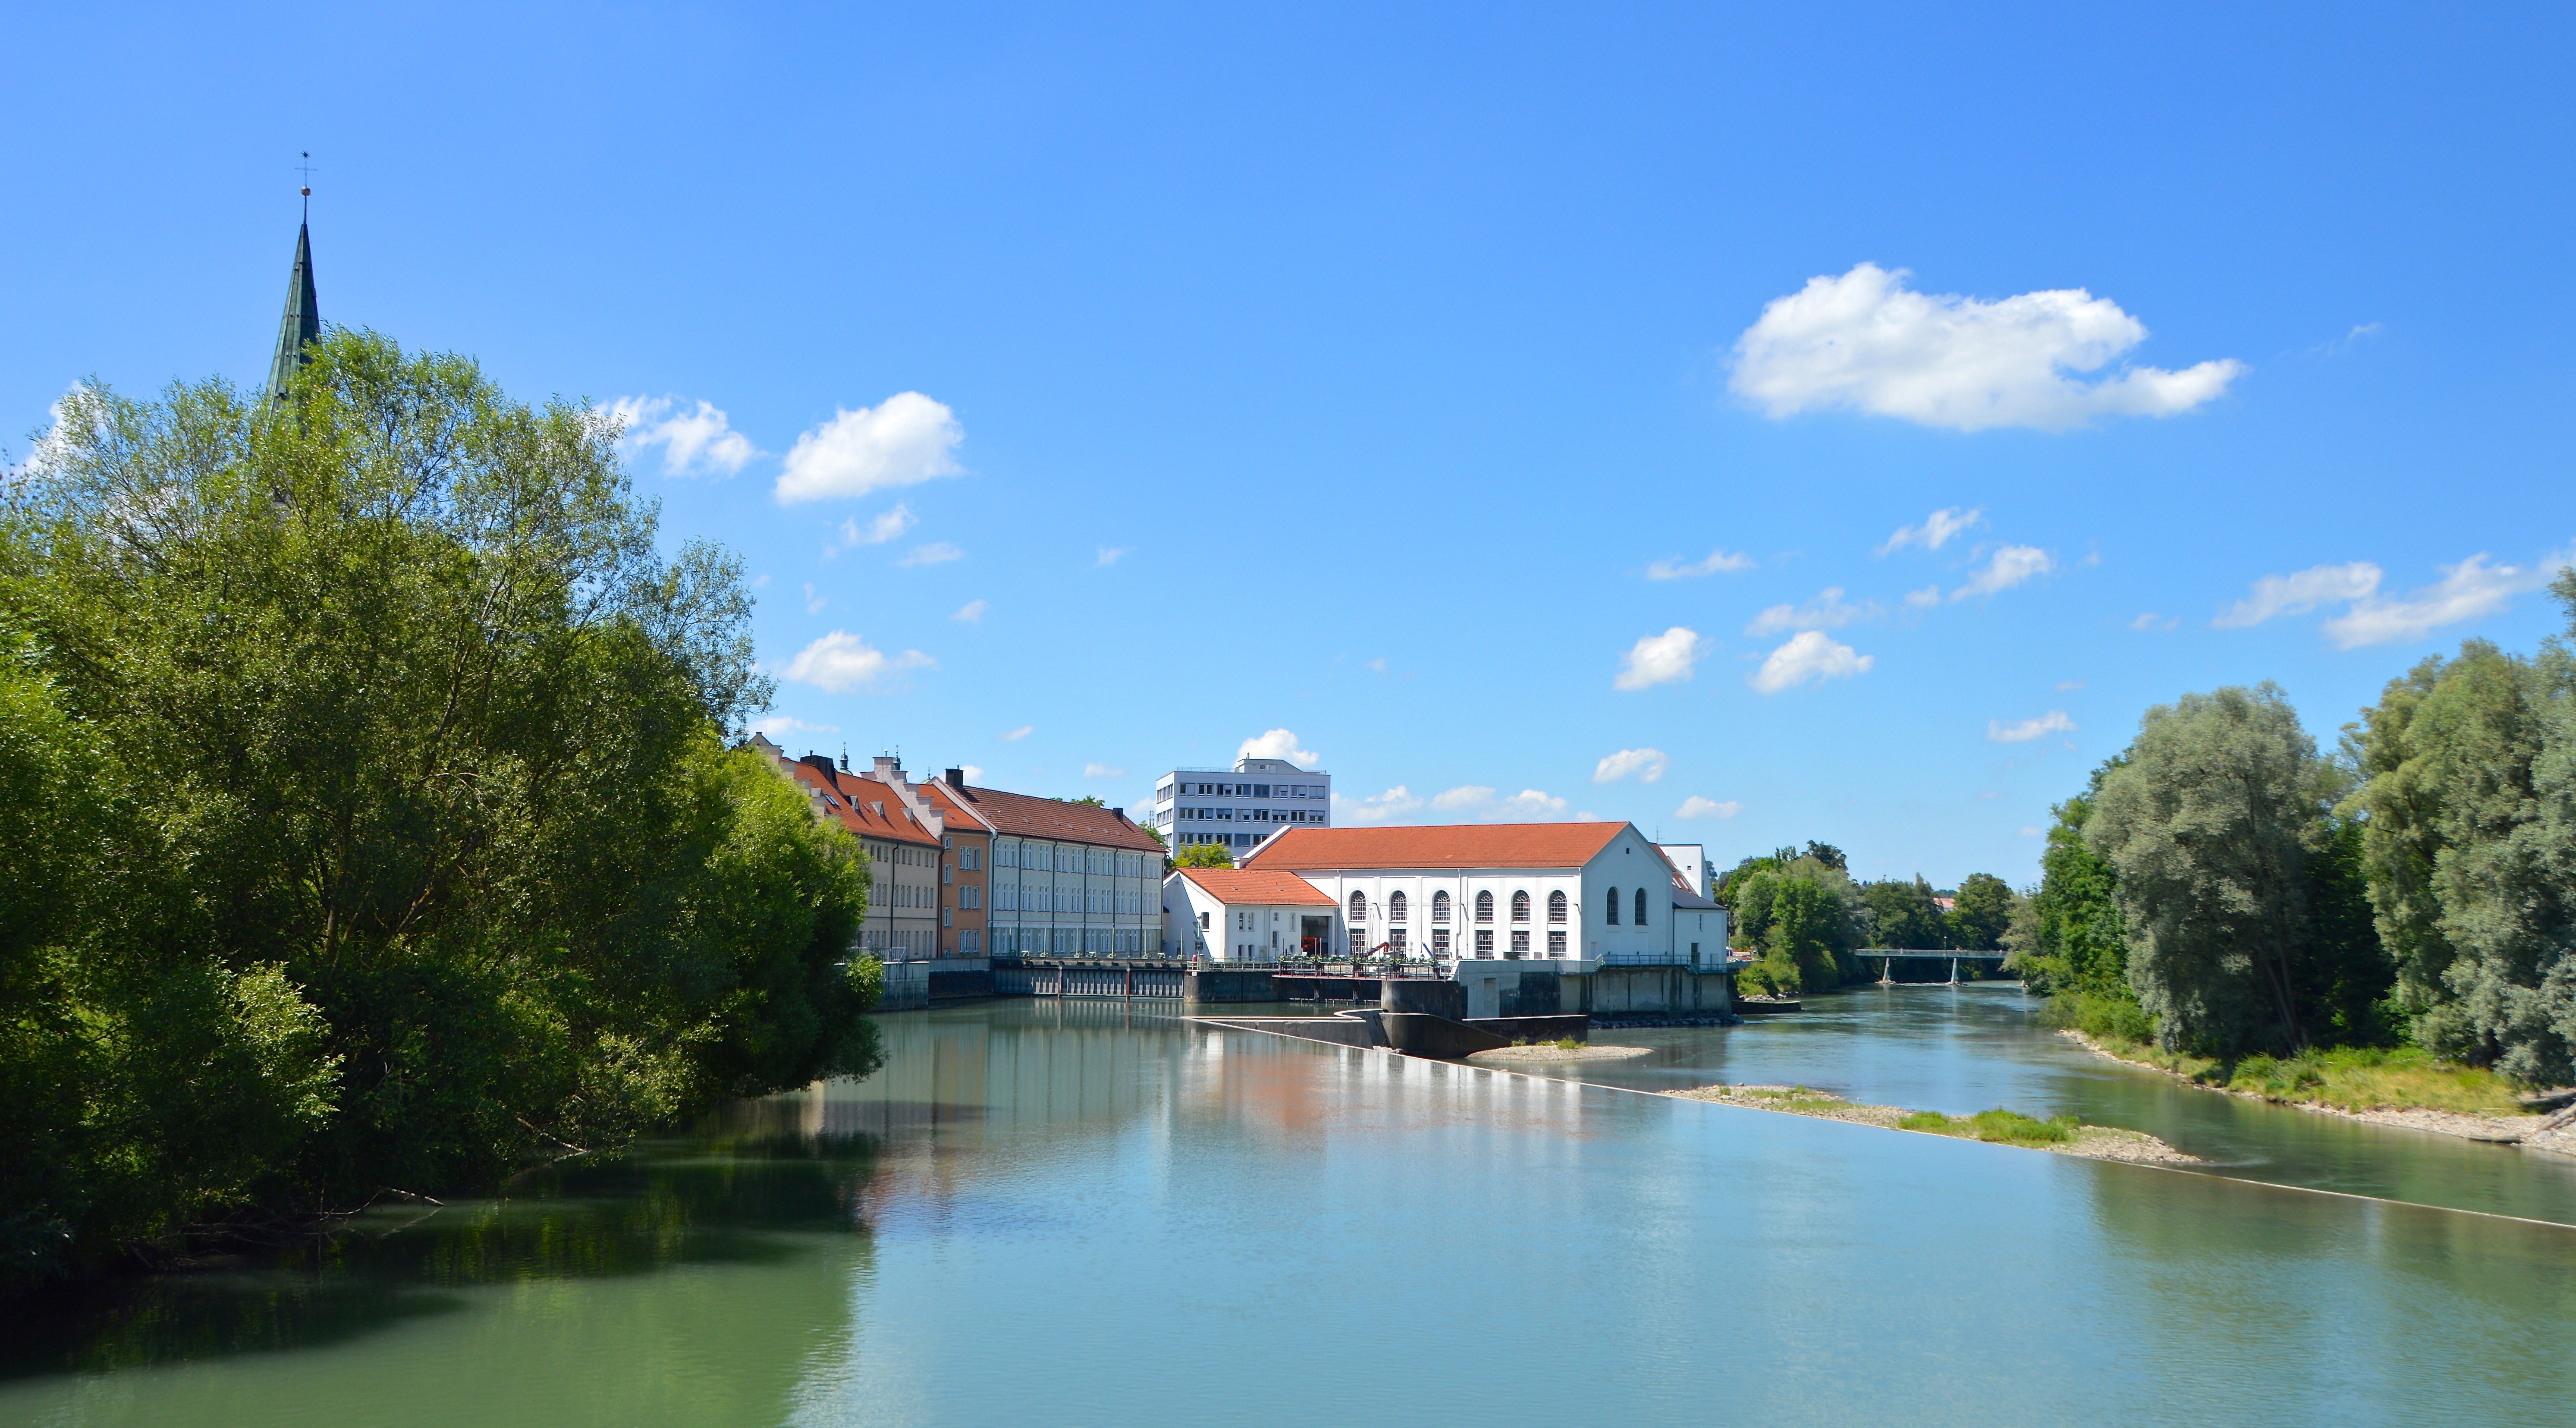
landscape, water, nature, lake, river, canal, reed, reservoir, waterway, lakeside, body of water, bank, estate, mood, kempten, mirroring, landform, allg u, iller